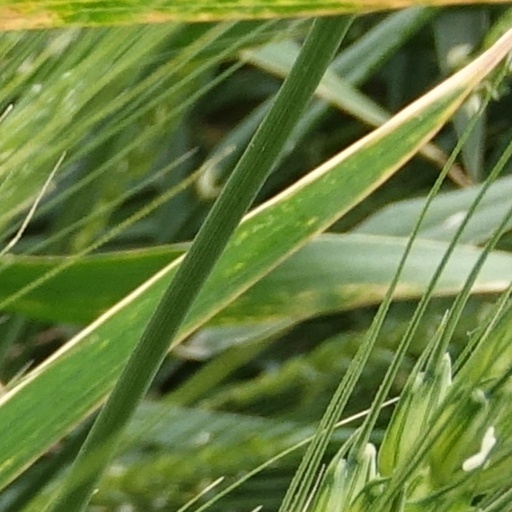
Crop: wheat